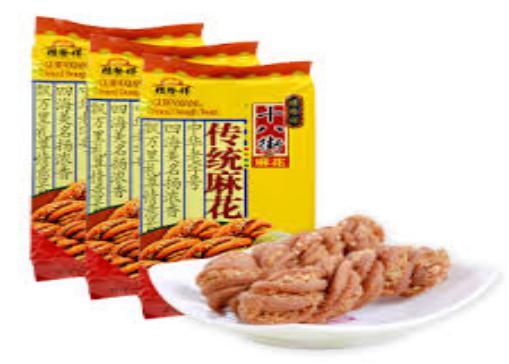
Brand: GuiFaXiangShiBaJie
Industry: Food